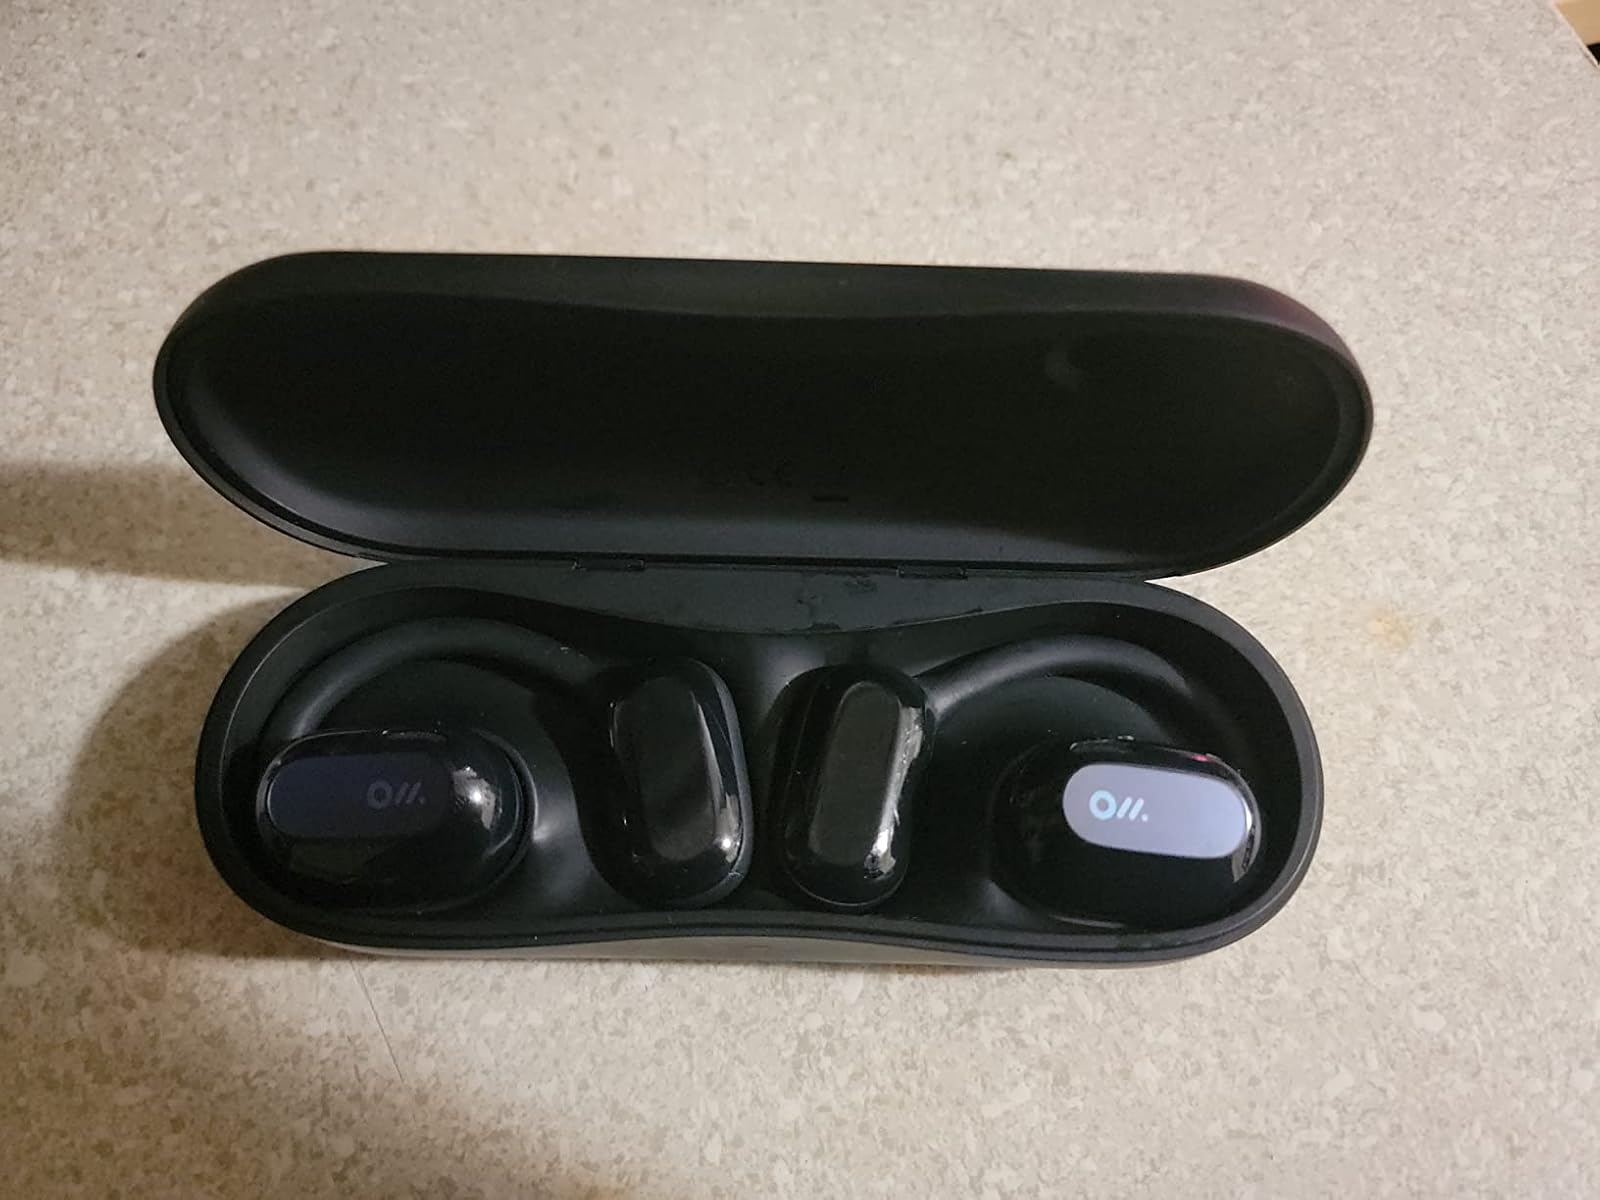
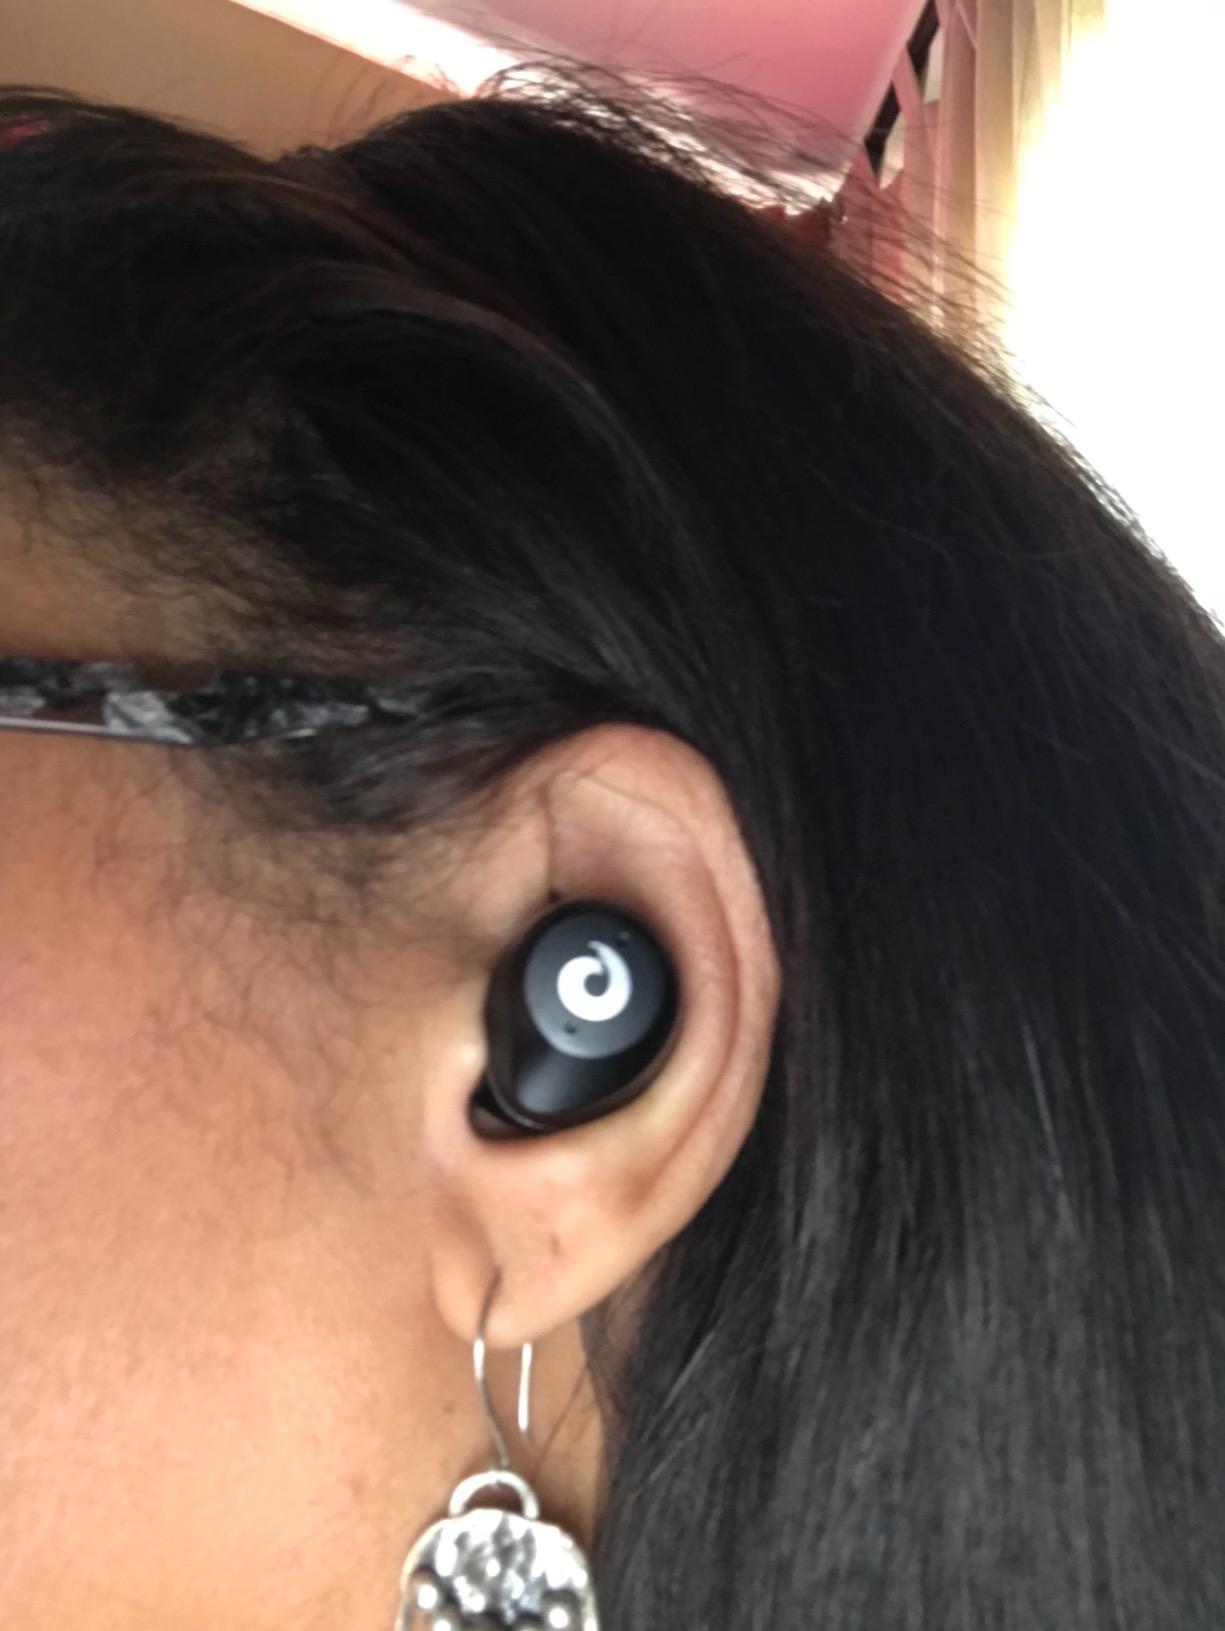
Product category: earbuds
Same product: no